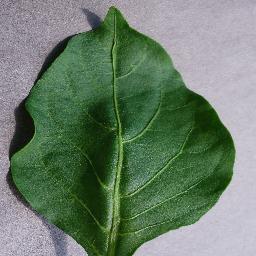
Label: Pepper,_bell___healthy